Anne Lister College, York

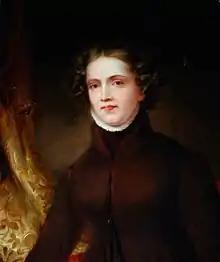
Portrait of Anne Lister the collage's Eponym (1791-1840), by Joshua Horner

Anne Lister College partly opened in October 2021, then fully opened in January 2022. Until the college was at full capacity, students had to be housed in separate cities. Most undergraduates lived in University Quarter in Hull, which normally serves as accommodation for University of Hull students. The university provided a shuttle bus to allow students to attend lectures and offered to pay 10% of rent in Hull. This was increased to 25% after pressure from the students, a move supported by the University of York Student Union. It was due to these circumstances that the affected undergraduates created their own group chat titled 'The Hulligans'. Ultimately, the shuttle bus service cost the university an estimated £230,650, which was £3,300 per day. This covered 22 daily bus journeys, 11 from Hull-York and 11 from York-Hull, with the earliest bus being 07:25 and the latest being 02:00.